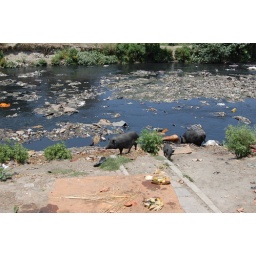
holy pigs eating holy rubbish in a holy river